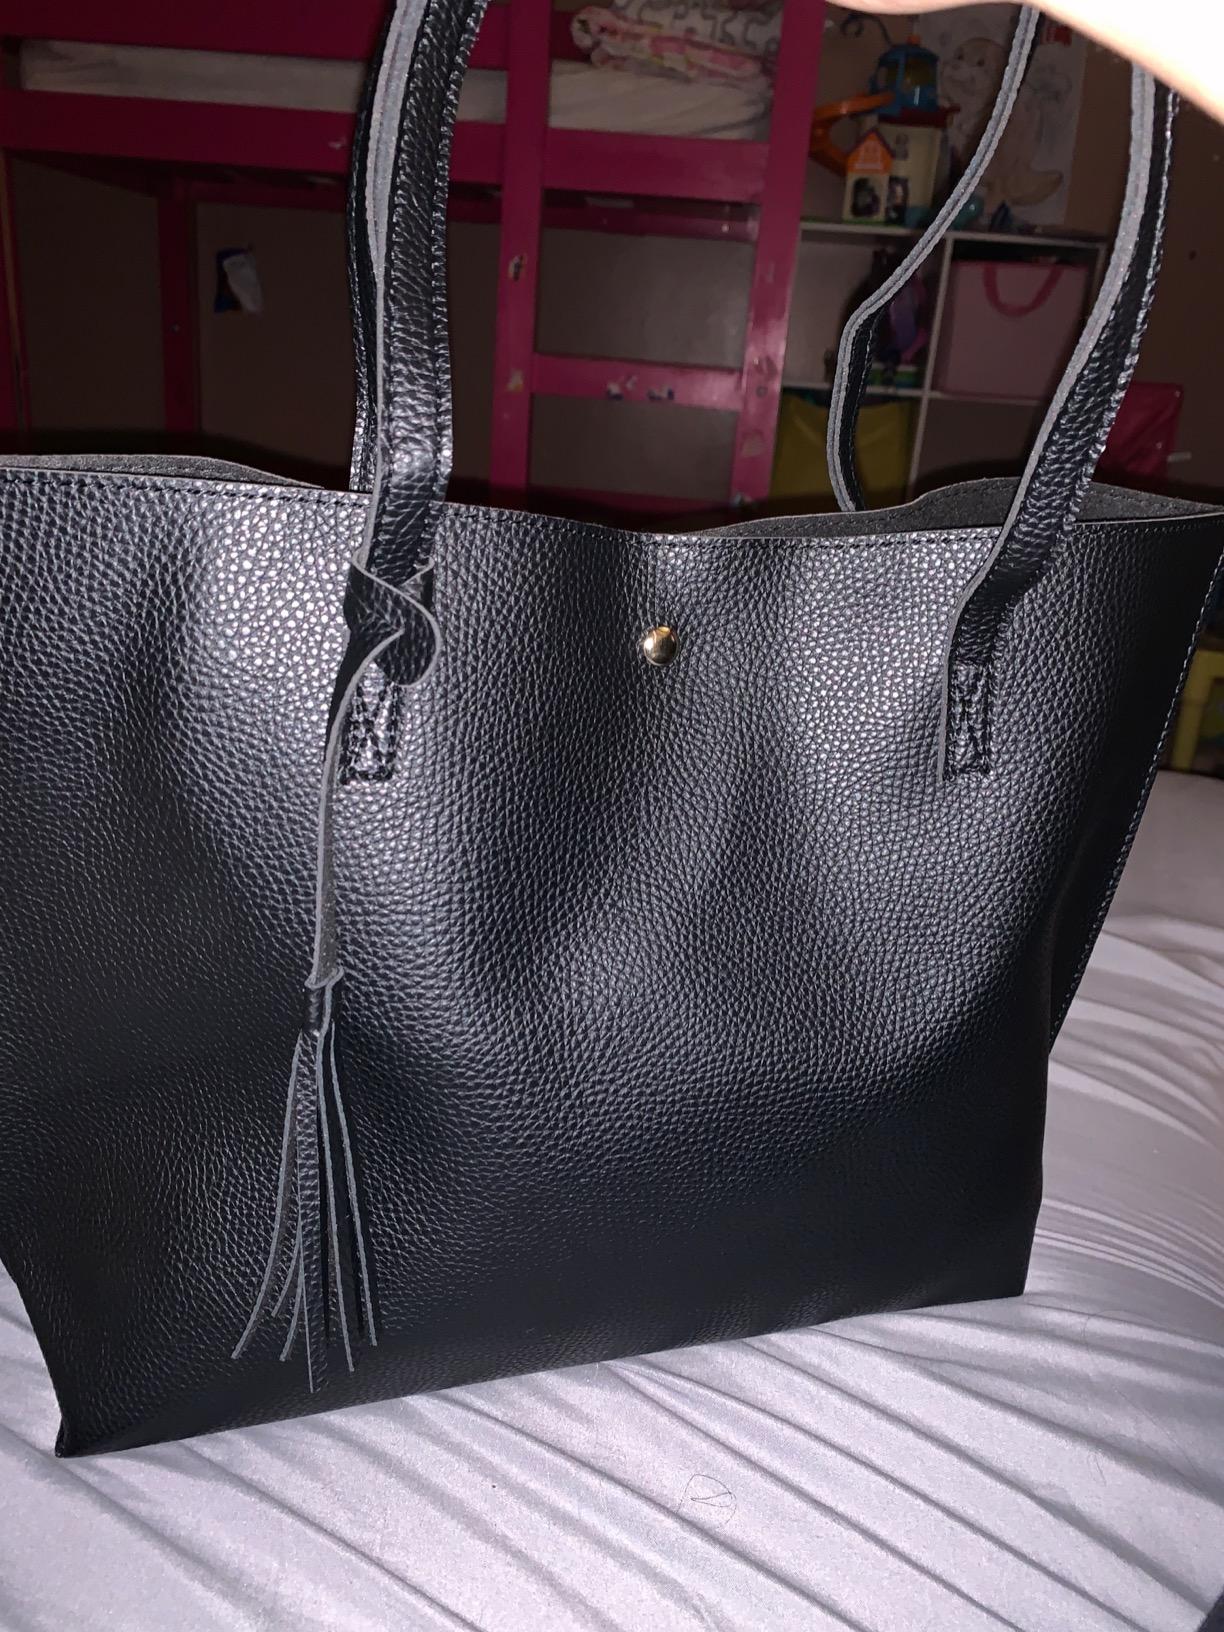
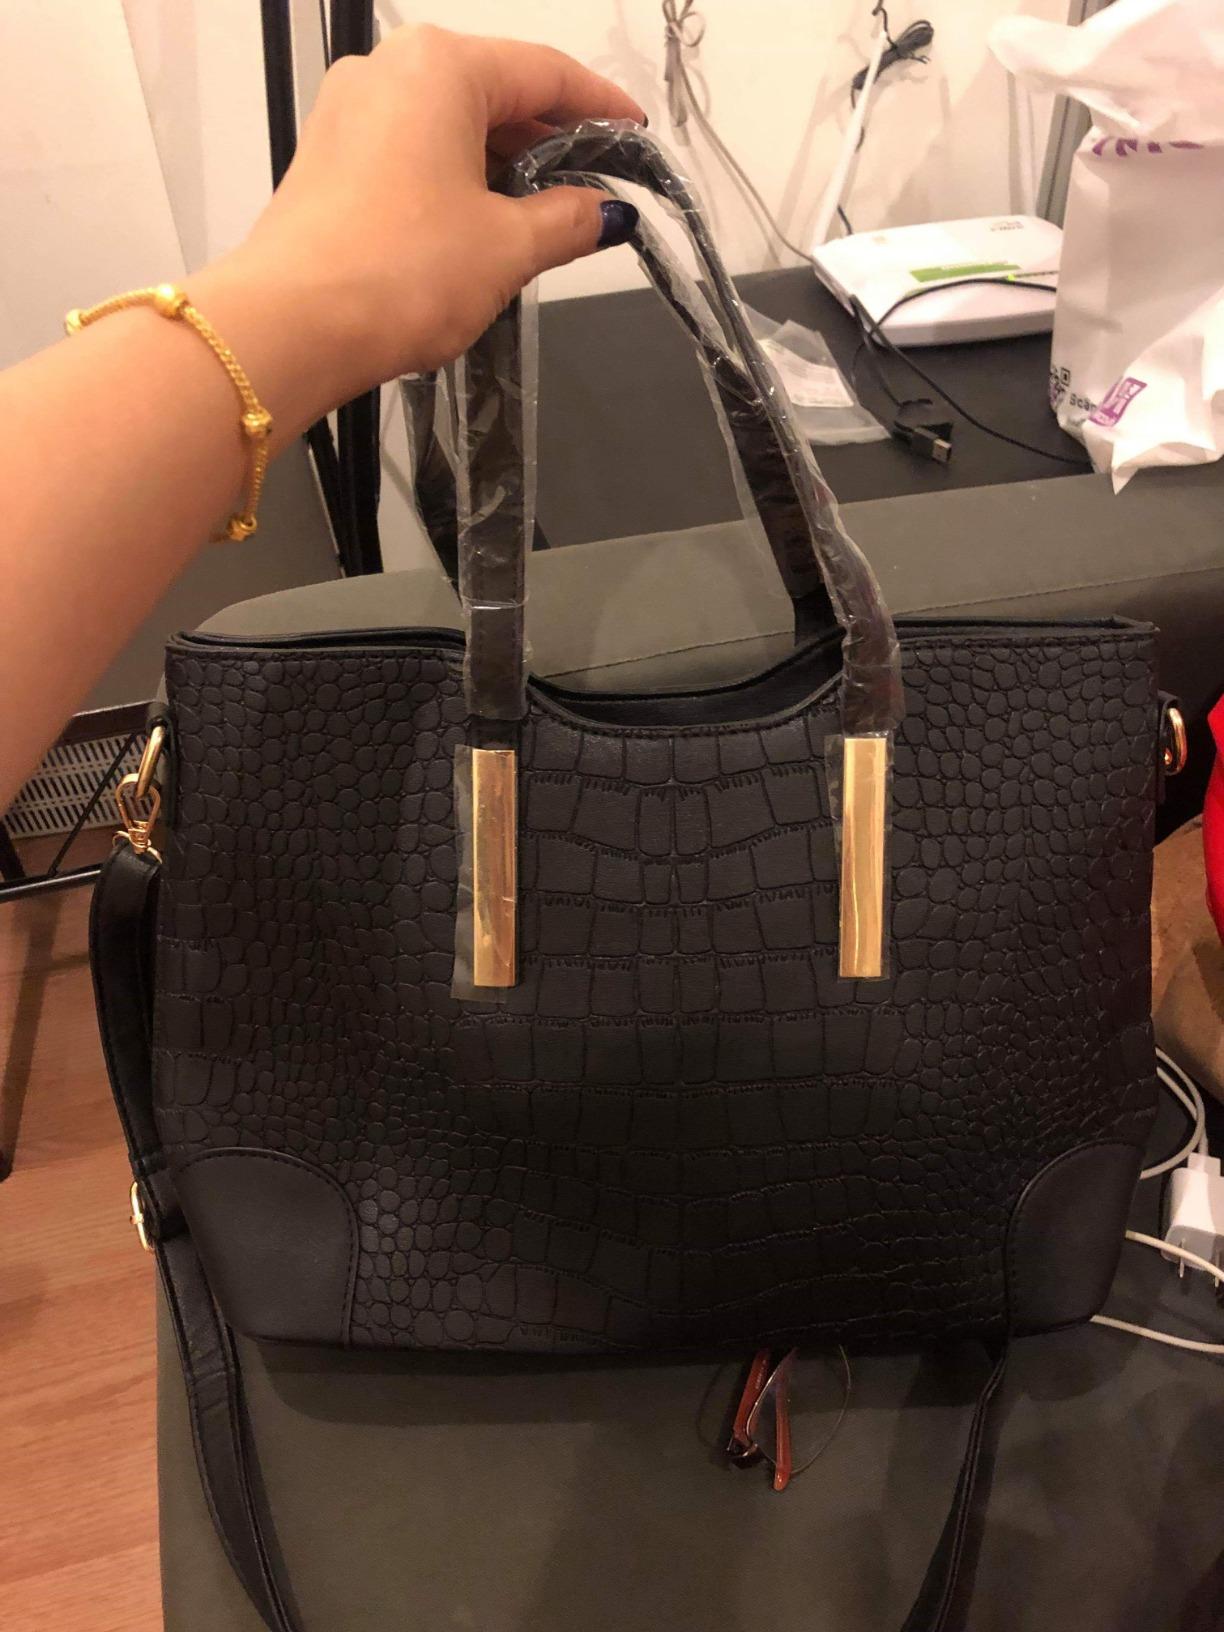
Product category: accessories_handbag
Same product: no